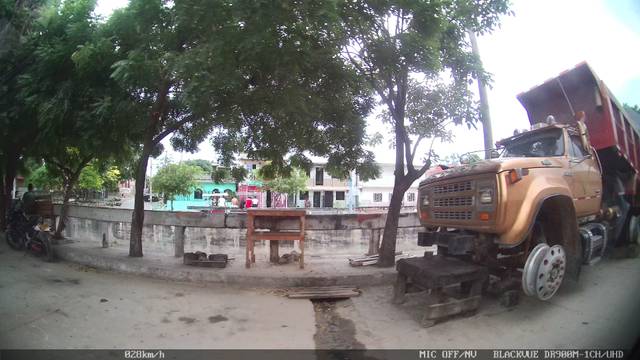
Region: Colombia
Coordinates: 10.963, -74.782